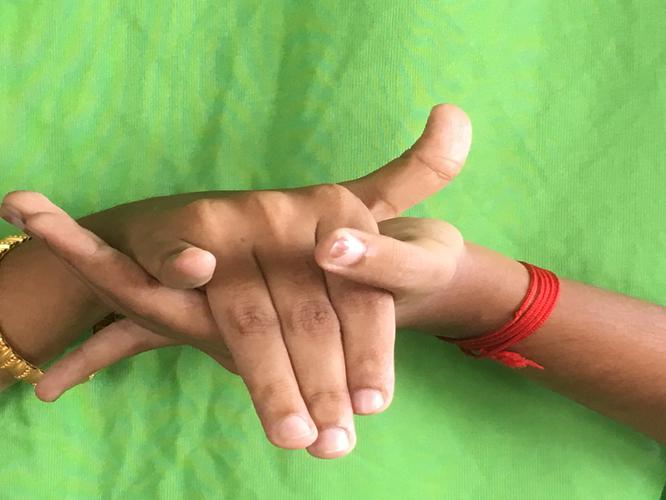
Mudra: Kurma
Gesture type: double_hand